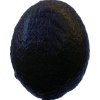
Label: black_avocado